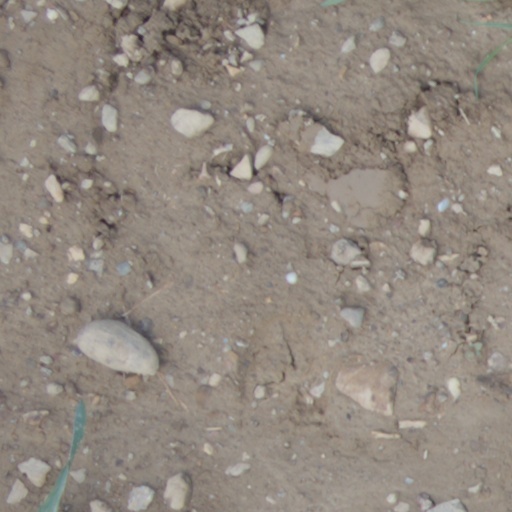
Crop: wheat